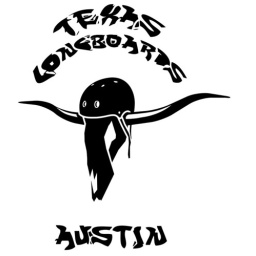
This will be about 13&amp;quot; across and whatever down the back of the shirt in white on a black shirt.